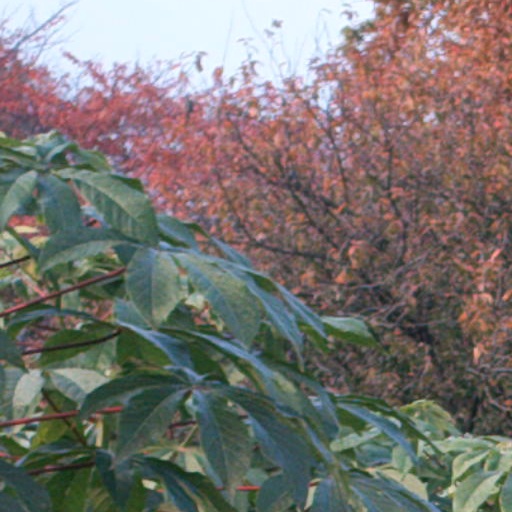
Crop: cassava